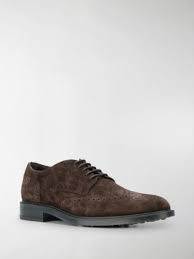
Label: Brogue